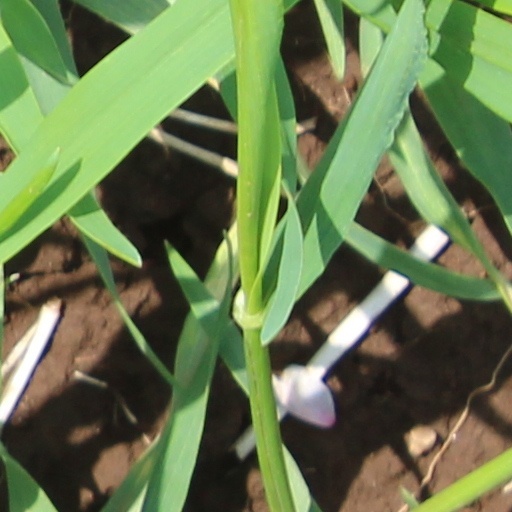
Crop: wheat